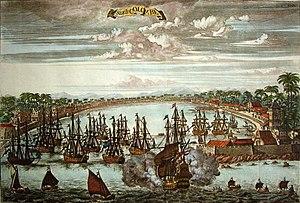
Dutch book.- La ville de Colombo, c. 1775, d'après l'original gravé par Johannes Kip, c. 1680.
Le royaume de Kandy est un ancien État monarchique situé dans le centre et l'est du Sri Lanka. Fondé à la fin du XVᵉ siècle, il a duré jusqu'au début du XIXᵉ siècle. À l'origine vassal du royaume de Kotte, Kandy est progressivement devenu indépendant à travers les convulsions des XVIᵉ siècle et XVIIᵉ siècle, en s'alliant, selon les époques, avec le royaume de Jaffna, la dynastie Nayak de Madurai, le royaume de Sitawaka, les Portugais et les Hollandais pour assurer sa survie. À partir des années 1590, il est resté le seul État indigène indépendant de l'île et a réussi, par une combinaison de raids et de diplomatie, à maintenir les puissances coloniales à distance, avant de succomber finalement devant les Britanniques. Il a été absorbé dans l'Empire britannique en tant que protectorat par la convention de Kandy de 1815, puis a perdu définitivement son autonomie après la rébellion d'Uva de 1817.
Philippe Baldée, en néerlandais Philips Baelde, en latin Philippus Baldaeus, est un pasteur protestant néerlandais baptisé le 24 octobre 1632 à Delft et mort en 1671 ou 1672 à Geervliet. Il a accompagné une force d'invasion néerlandaise à Jaffna durant l'occupation néerlandaise de Ceylan, et a été le premier européen à rendre compte de la vie, de la langue et de la culture des Tamouls du nord de l'île. Son récit, comparable au Mahavamsa, a immédiatement été publié en néerlandais et en allemand, avec de belles illustrations. Il a été publié en anglais par Ceylon Government Railway en 1960.
Colombo est la capitale économique du Sri Lanka et sa plus grande ville par le nombre d'habitants. Située sur la côte occidentale de l'île, elle jouxte Sri Jayawardenapura Kotte, la capitale administrative. Elle compte 561 314 habitants ; la population de la région métropolitaine de Colombo est estimée à 5 648 000 habitants, pour une superficie de 3 694 km².